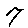
Label: 7